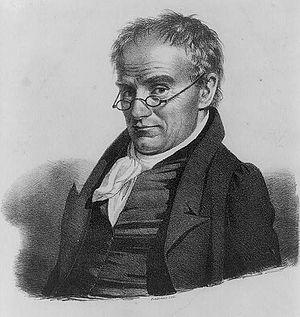
La musique classique des États-Unis désigne la musique classique composée aux États-Unis à partir du XVIIᵉ siècle jusqu'aux différents courants de la musique contemporaine américaine.
23 janvier : Iphigénie en Tauride, opéra de Niccolò Vito Piccinni créé à l'Académie royale de Paris sur un livret de Guillard en opposition à Gluck.
Anthony Philip Heinrich est un compositeur américain de naissance allemande du royaume de Bohême. Considéré comme le premier compositeur « professionnel » d'Amérique, il a travaillé à Philadelphie, Pittsburgh, dans le Kentucky, à Boston et New York, où il s'installa en 1837.
6 avril : La Statue, opéra d'Ernest Reyer, sur un livret de Michel Carré et Jules Barbier, est créé au Théâtre Lyrique à Paris.